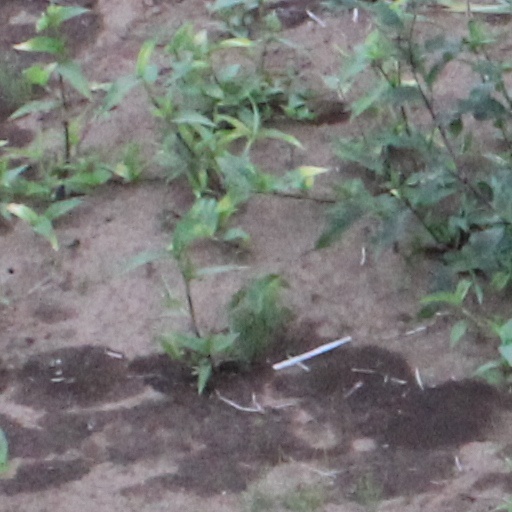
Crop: wheat